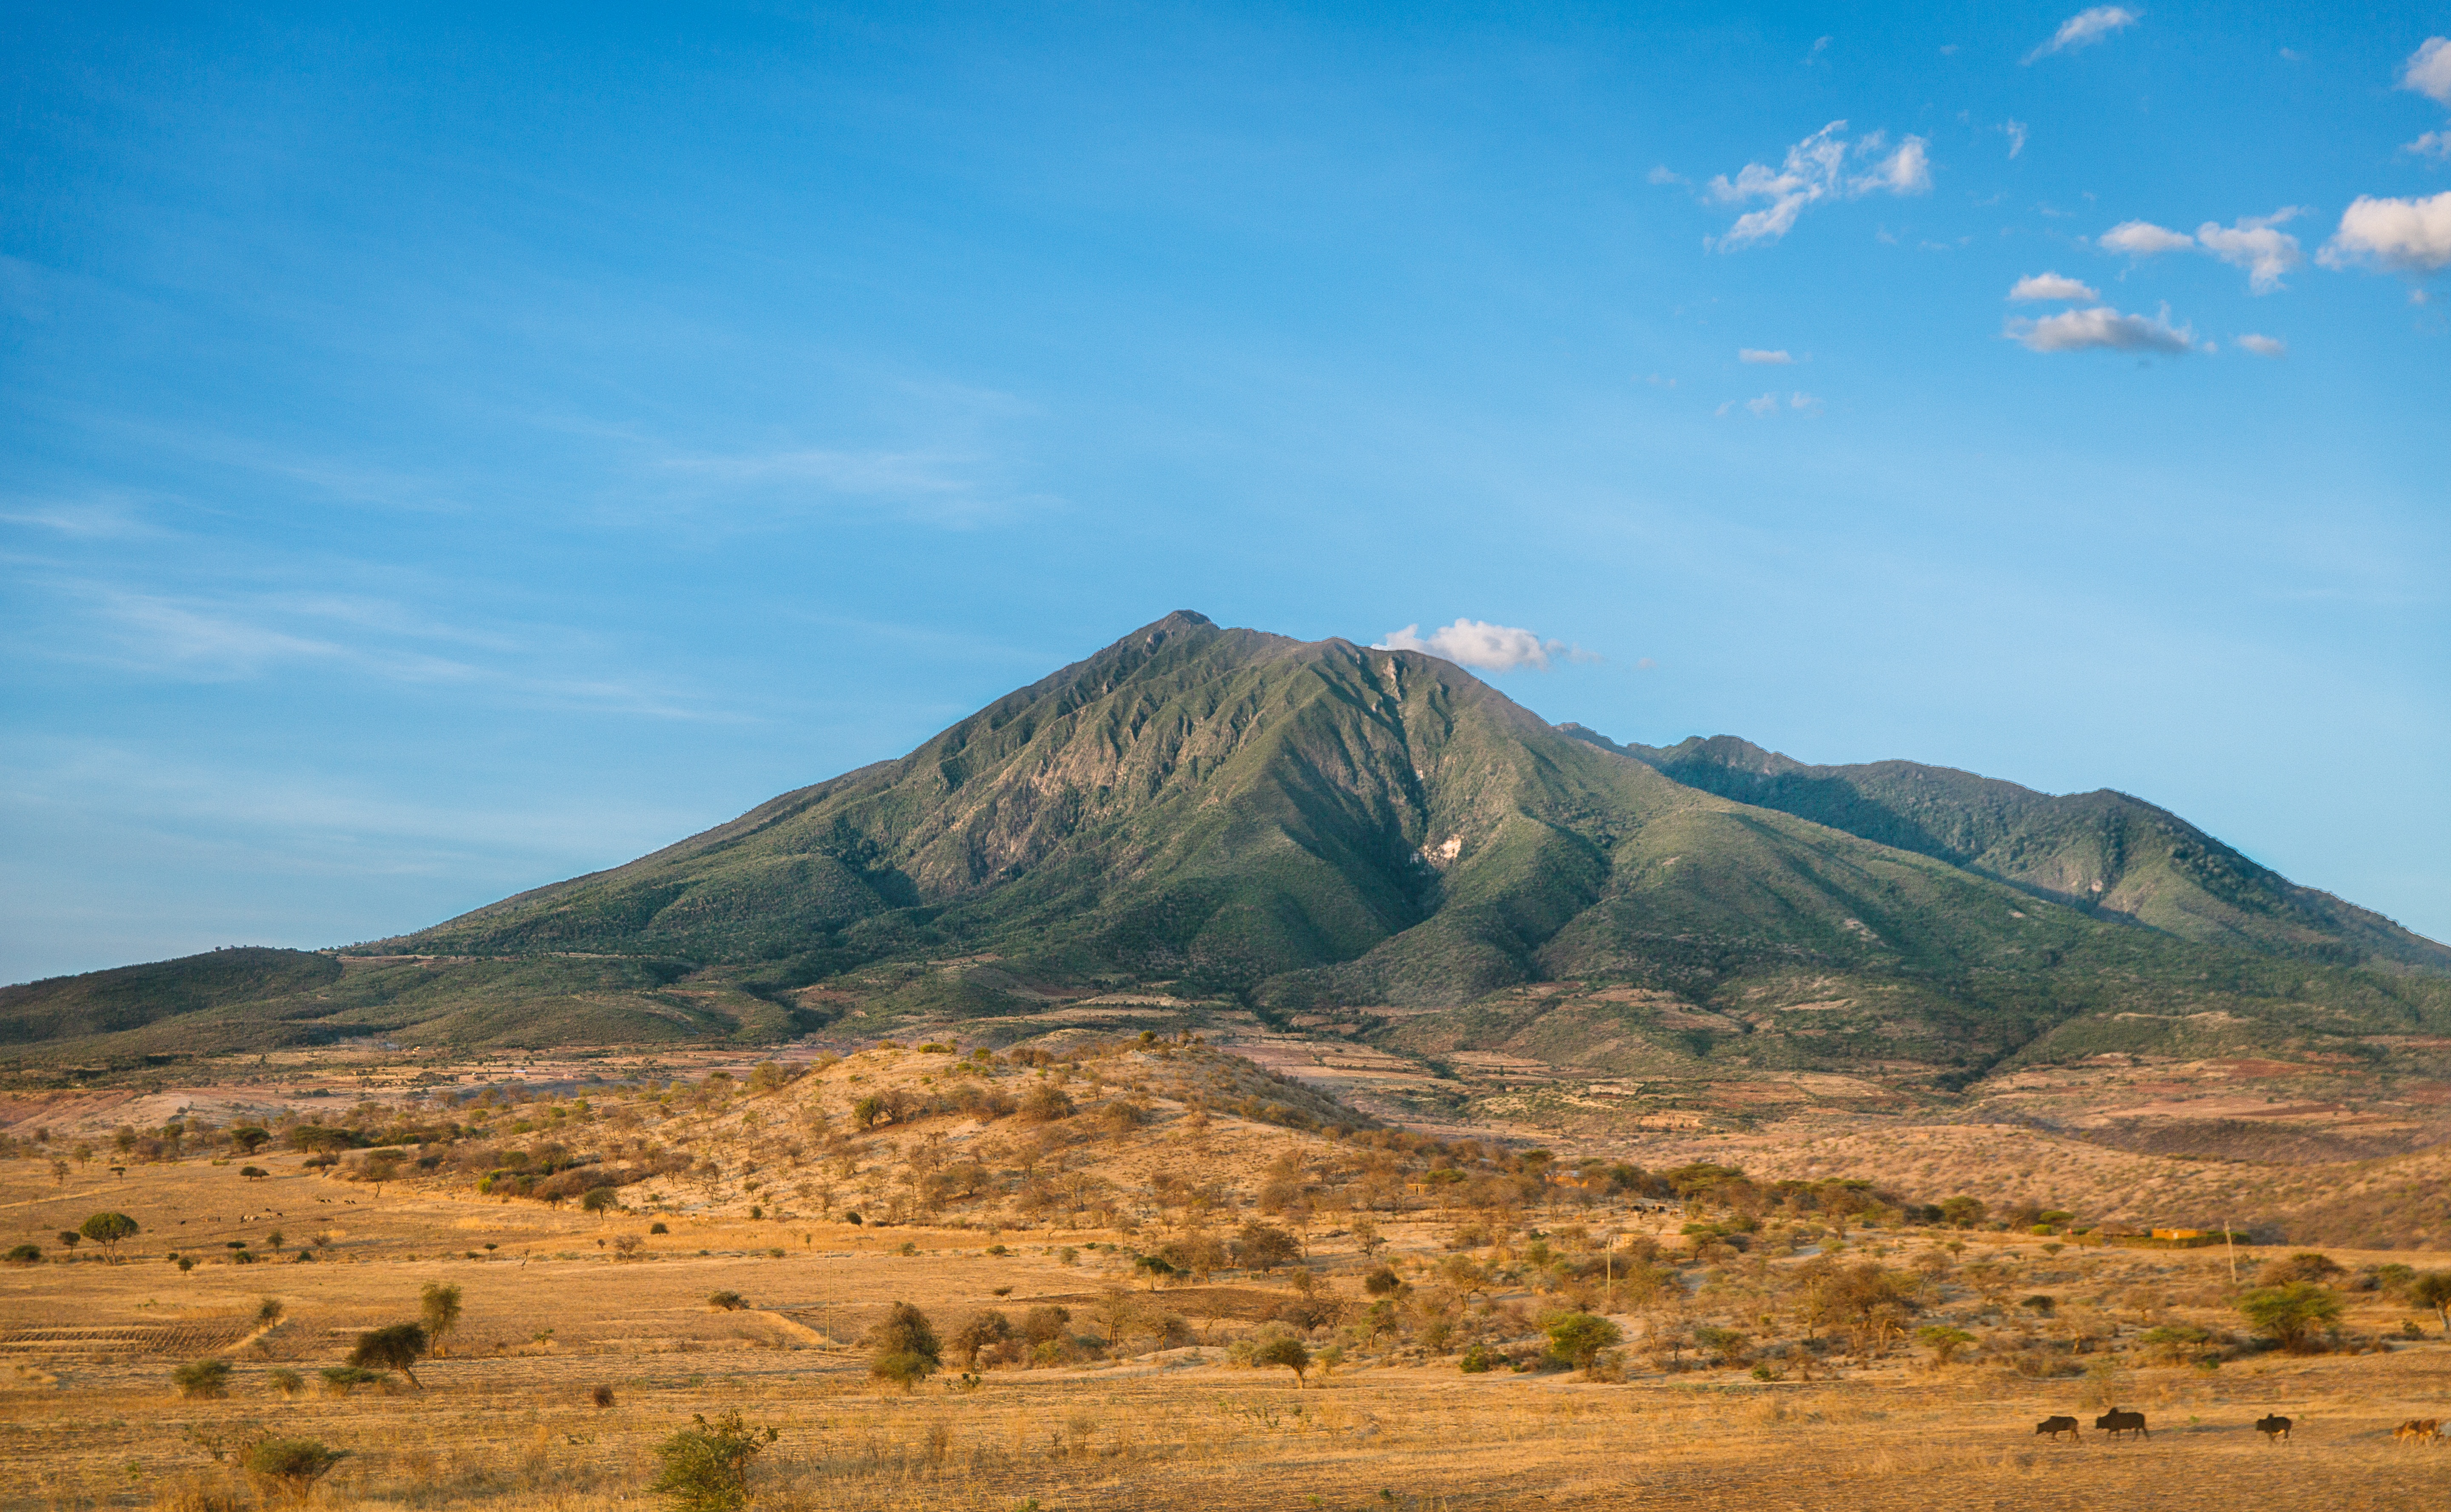
landscape, nature, sand, horizon, wilderness, mountain, sky, prairie, hill, arid, desert, peak, valley, mountain range, environment, scenic, scenery, blue, ridge, plain, summit, geology, grassland, badlands, plateau, fell, ecosystem, butte, steppe, landform, natural environment, geographical feature, mountainous landforms